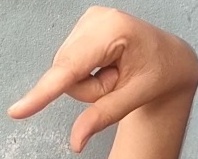
ASL sign: Q